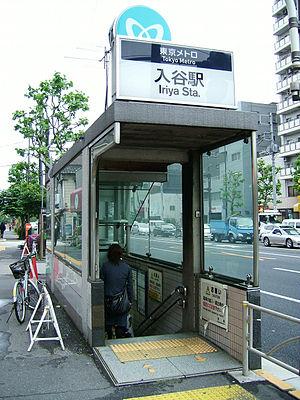
Iriya est une station du métro de Tokyo sur la ligne Hibiya dans l'arrondissement de Taitō à Tokyo. Elle est exploitée par le Tokyo Metro.